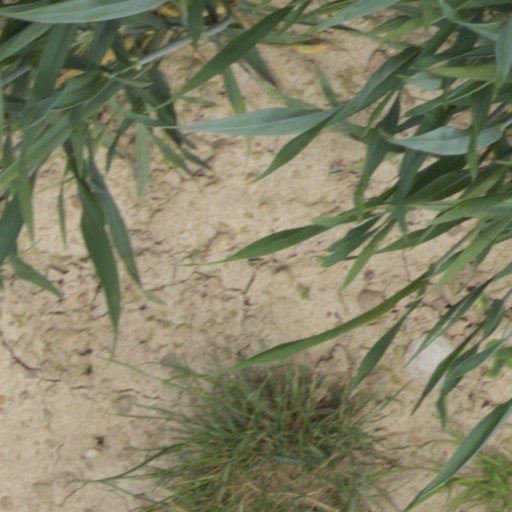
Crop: wheat